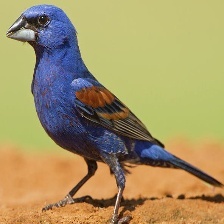
Species: BLUE GROSBEAK
Scientific name: PASSERINA CAERULEA